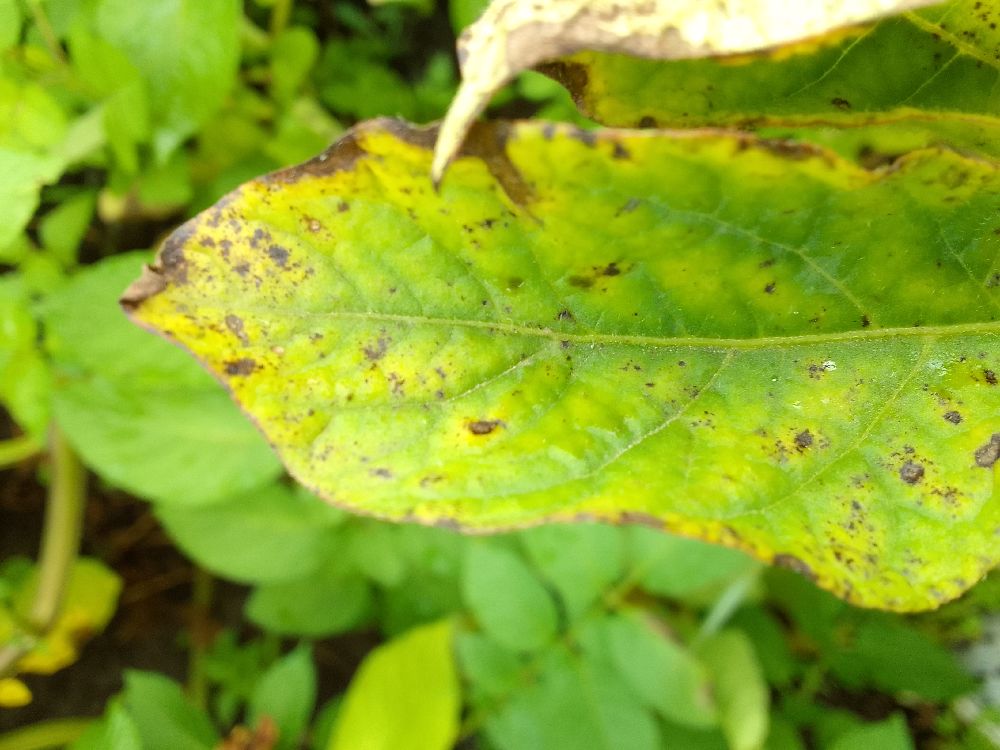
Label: Early blight